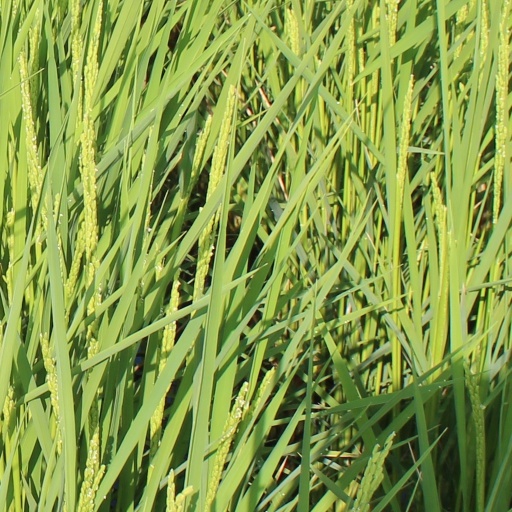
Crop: rice